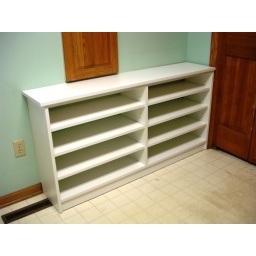
Closets For Life custom designs and builds closets for home or office in Minnesota. 952-484-0416